Tiberiu Dolniceanu

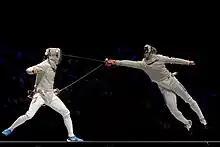
Dolniceanu (R) fences Reshetnikov in the 2013 World Championships

After the Games three of the four members of the Olympic team chose to retire, Formerly the team's benjamin, Dolniceanu became captain of the new team, with Alin Badea and Ciprian Gălățeanu as full members and Iulian Teodosiu and Mădălin Bucur as reserves.